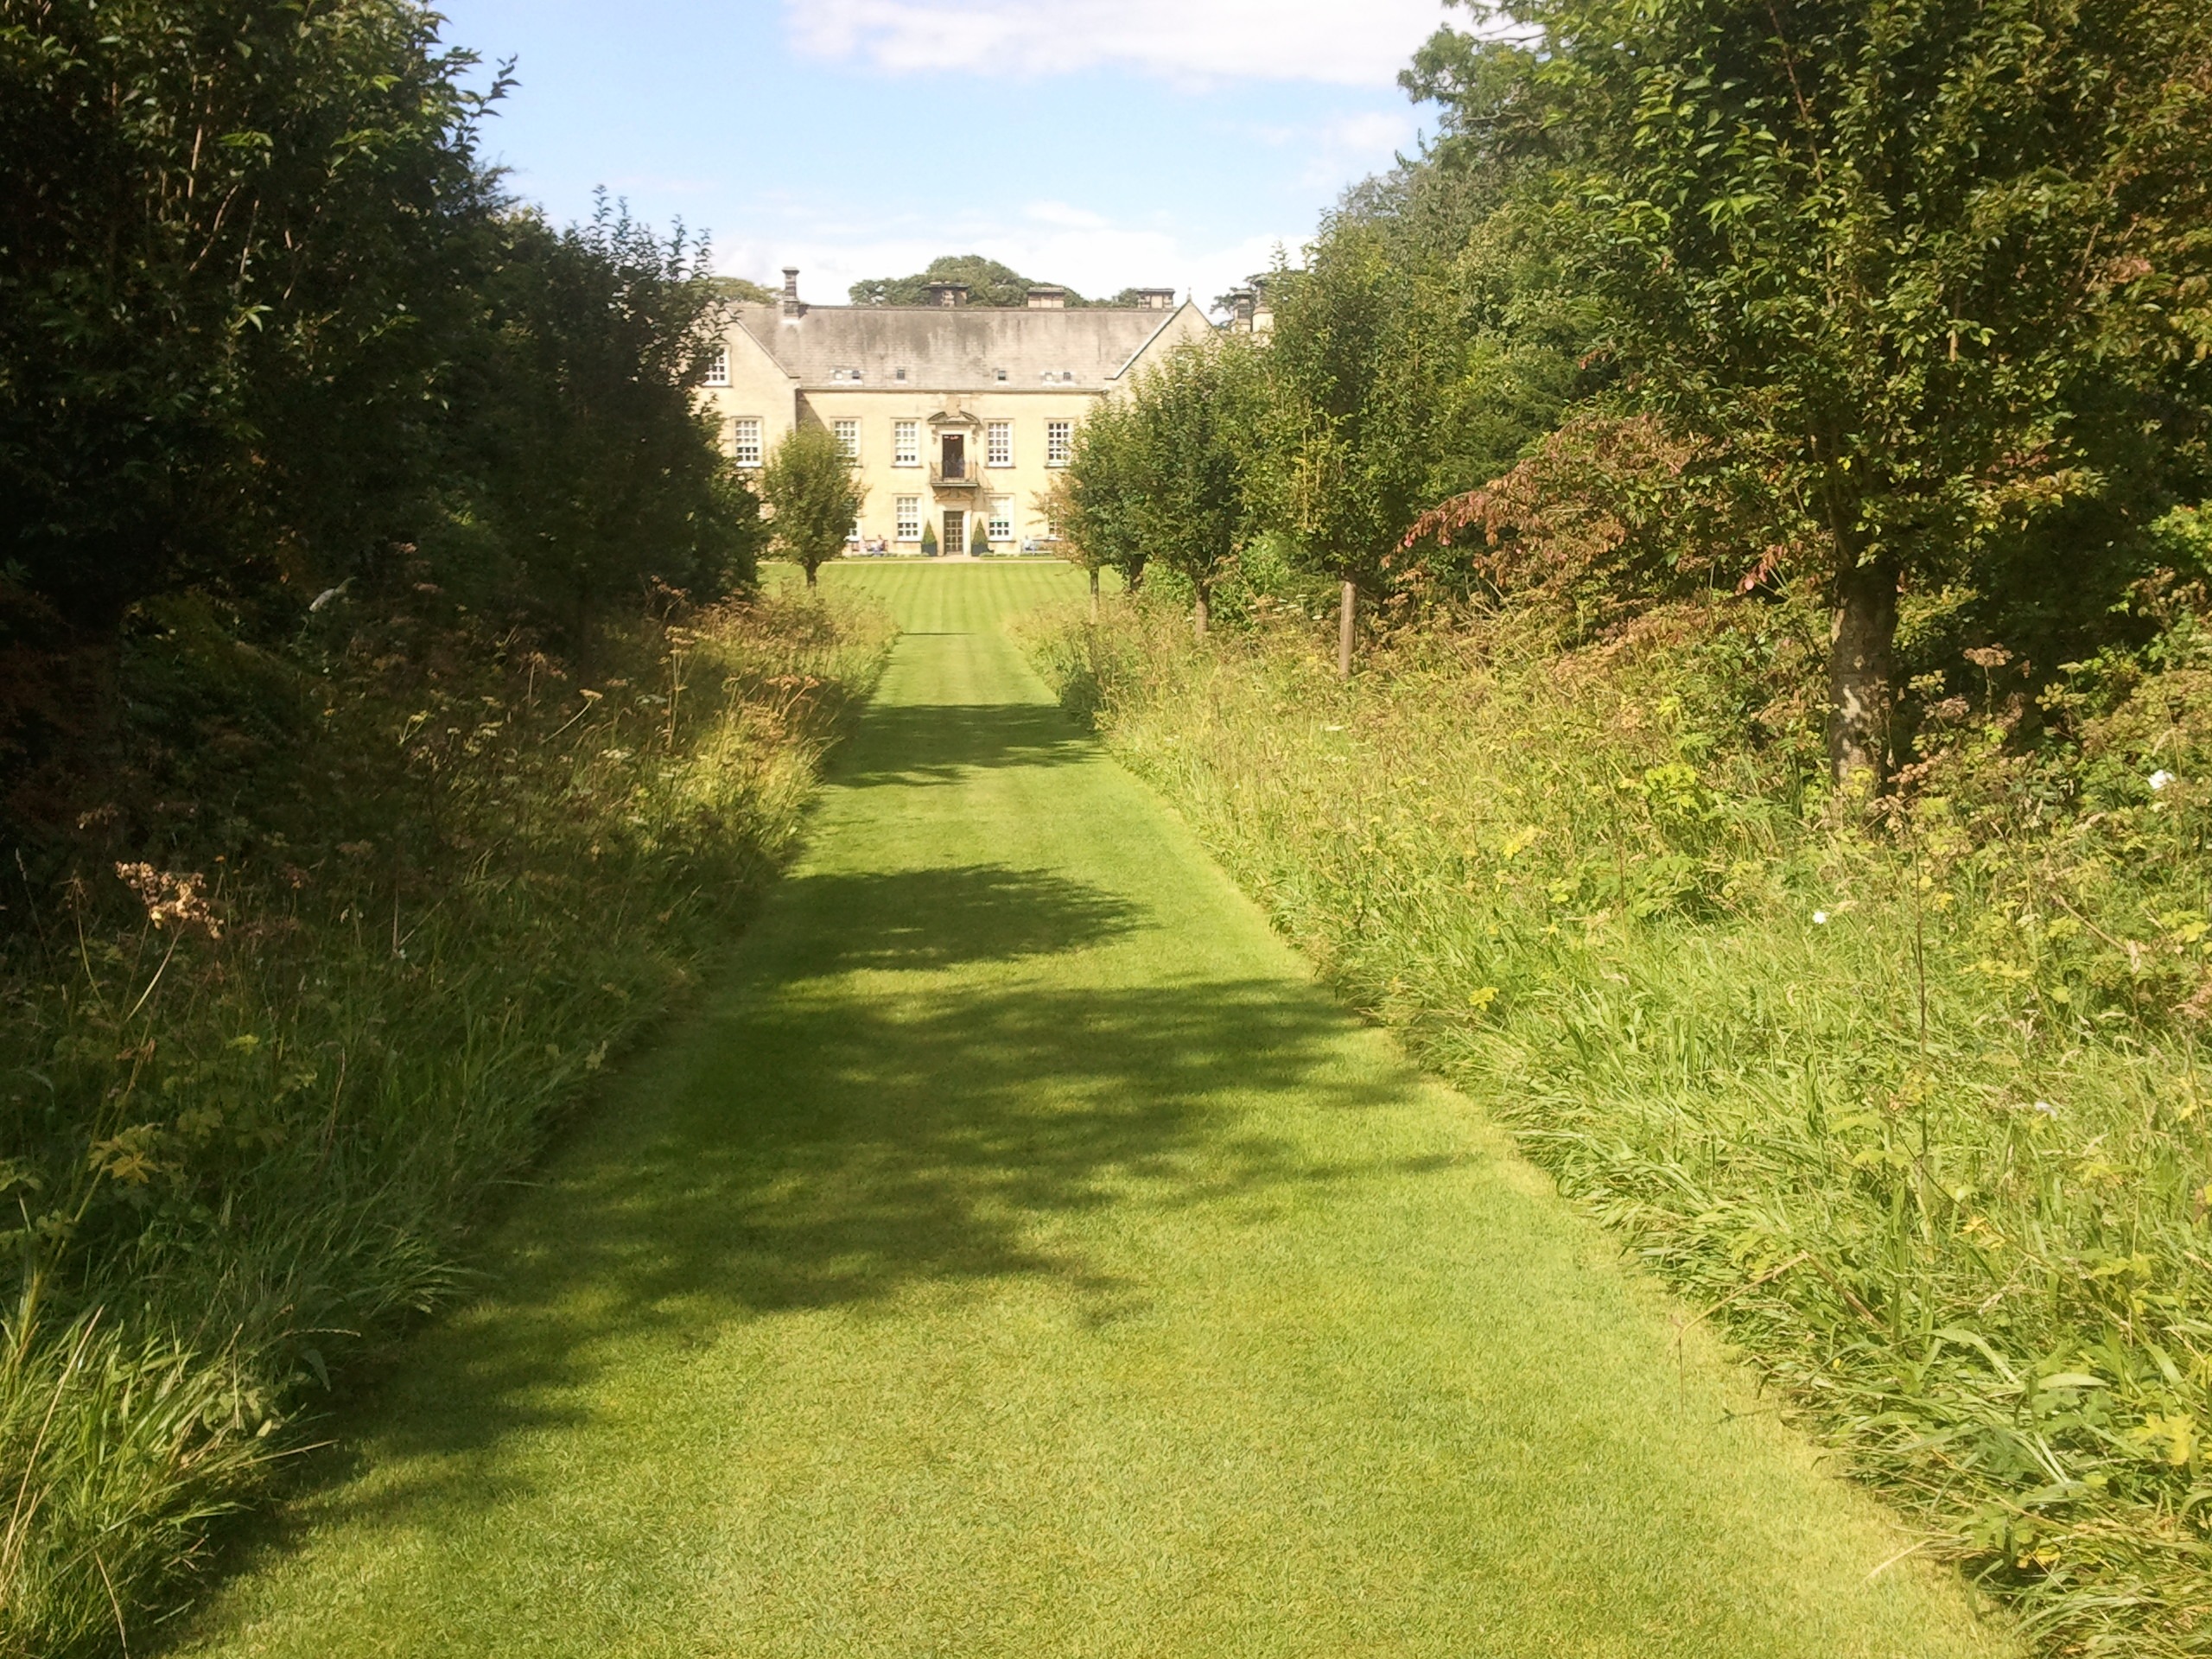
path, pathway, grass, outdoor, structure, trail, farm, lawn, meadow, hill, palace, old, home, country, walkway, tourist, construction, green, scenic, hall, pasture, facade, residence, property, sightseeing, exterior, residential, garden, brick, waterway, housing, tour, landscaping, design, style, front, english, york, historical, estate, woodland, rural area, front view, north yorkshire, nunnington, river rye, rydale, vale of york